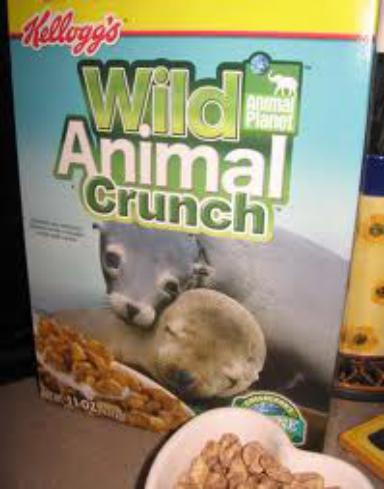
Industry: Leisure